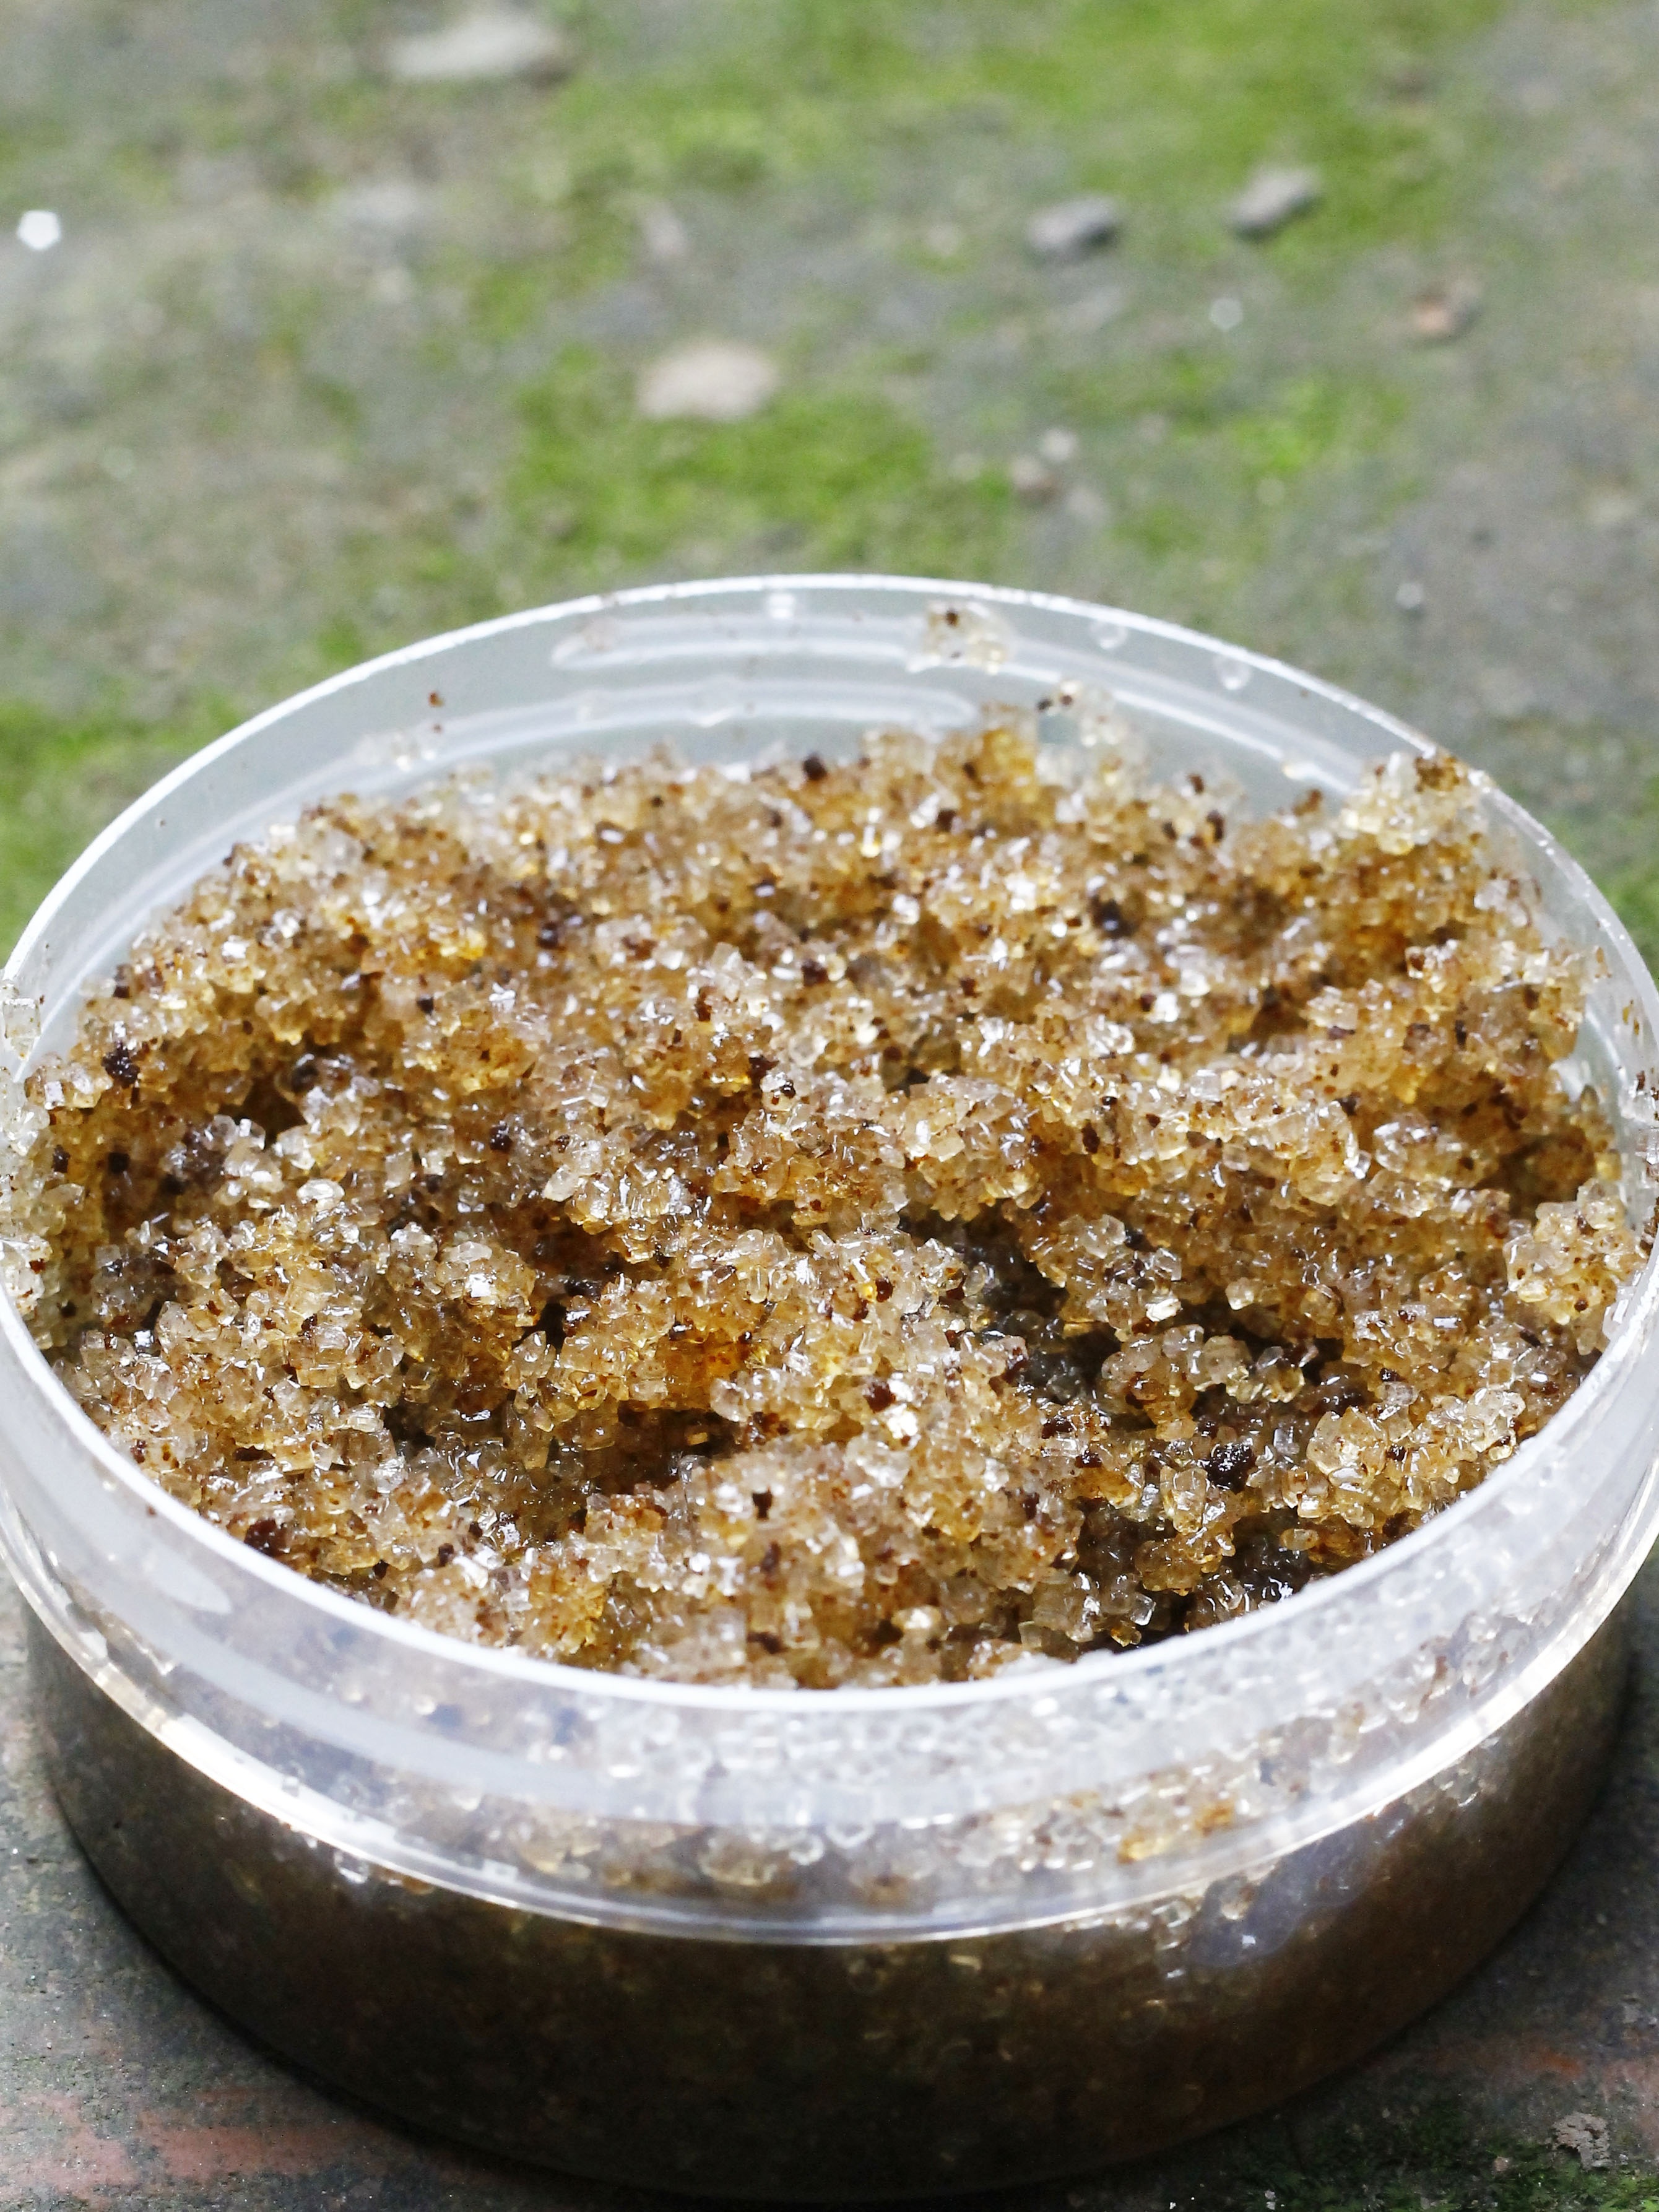
scrub, aroma, dish, meal, food, produce, crop, natural, brown, care, lifestyle, breakfast, cuisine, health, cereal, relaxation, sugar, spa, skin, bath, body, therapy, treatment, wellness, skincare, sugar scrub